David Whitney House

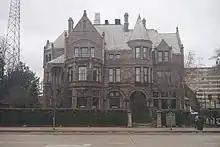
The David Whitney House in December 2021

Dating back to the renovations in the mid-1980s, there have been rumored occurrences of supernatural activities on all three floors of the Whitney house. The causes of these events have been linked to the story of David Whitney Jr. and his wife both dying inside the mansion. To this day, some people believe that the ghost of David Whitney Jr. haunts the Whitney mansion.